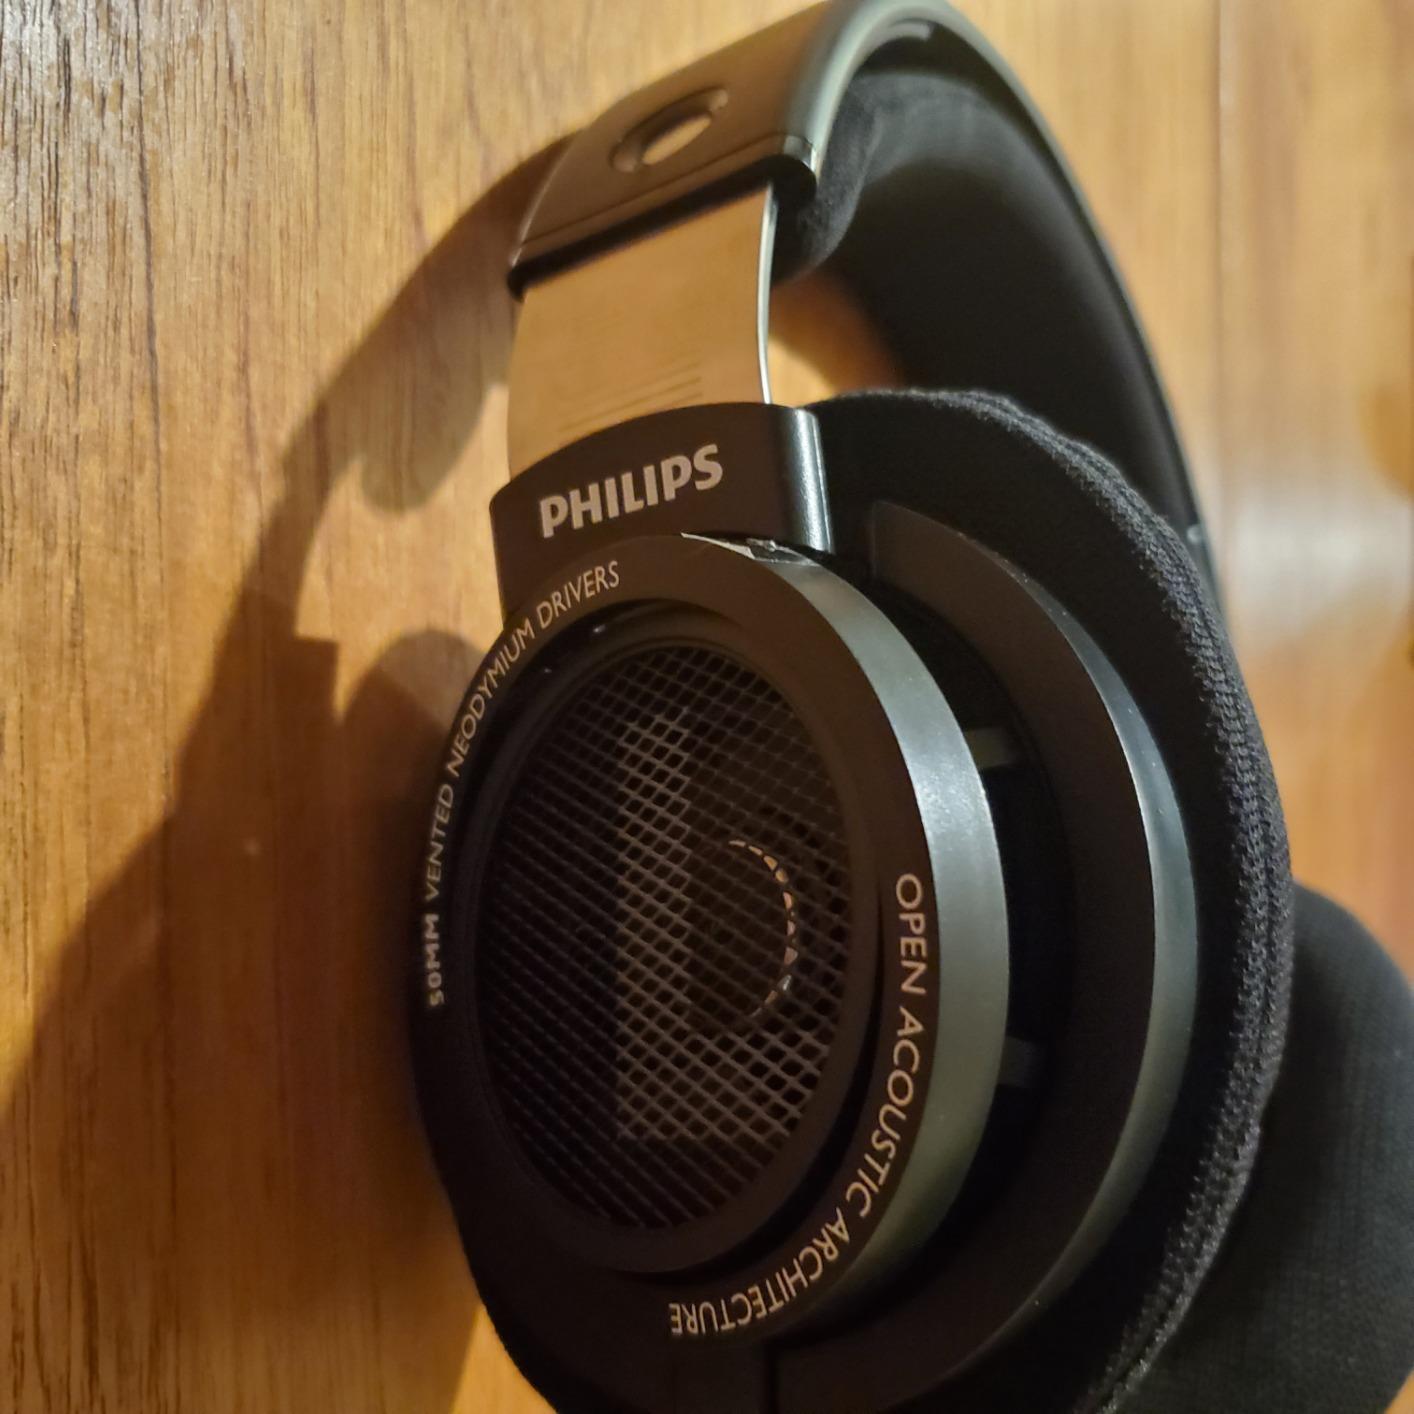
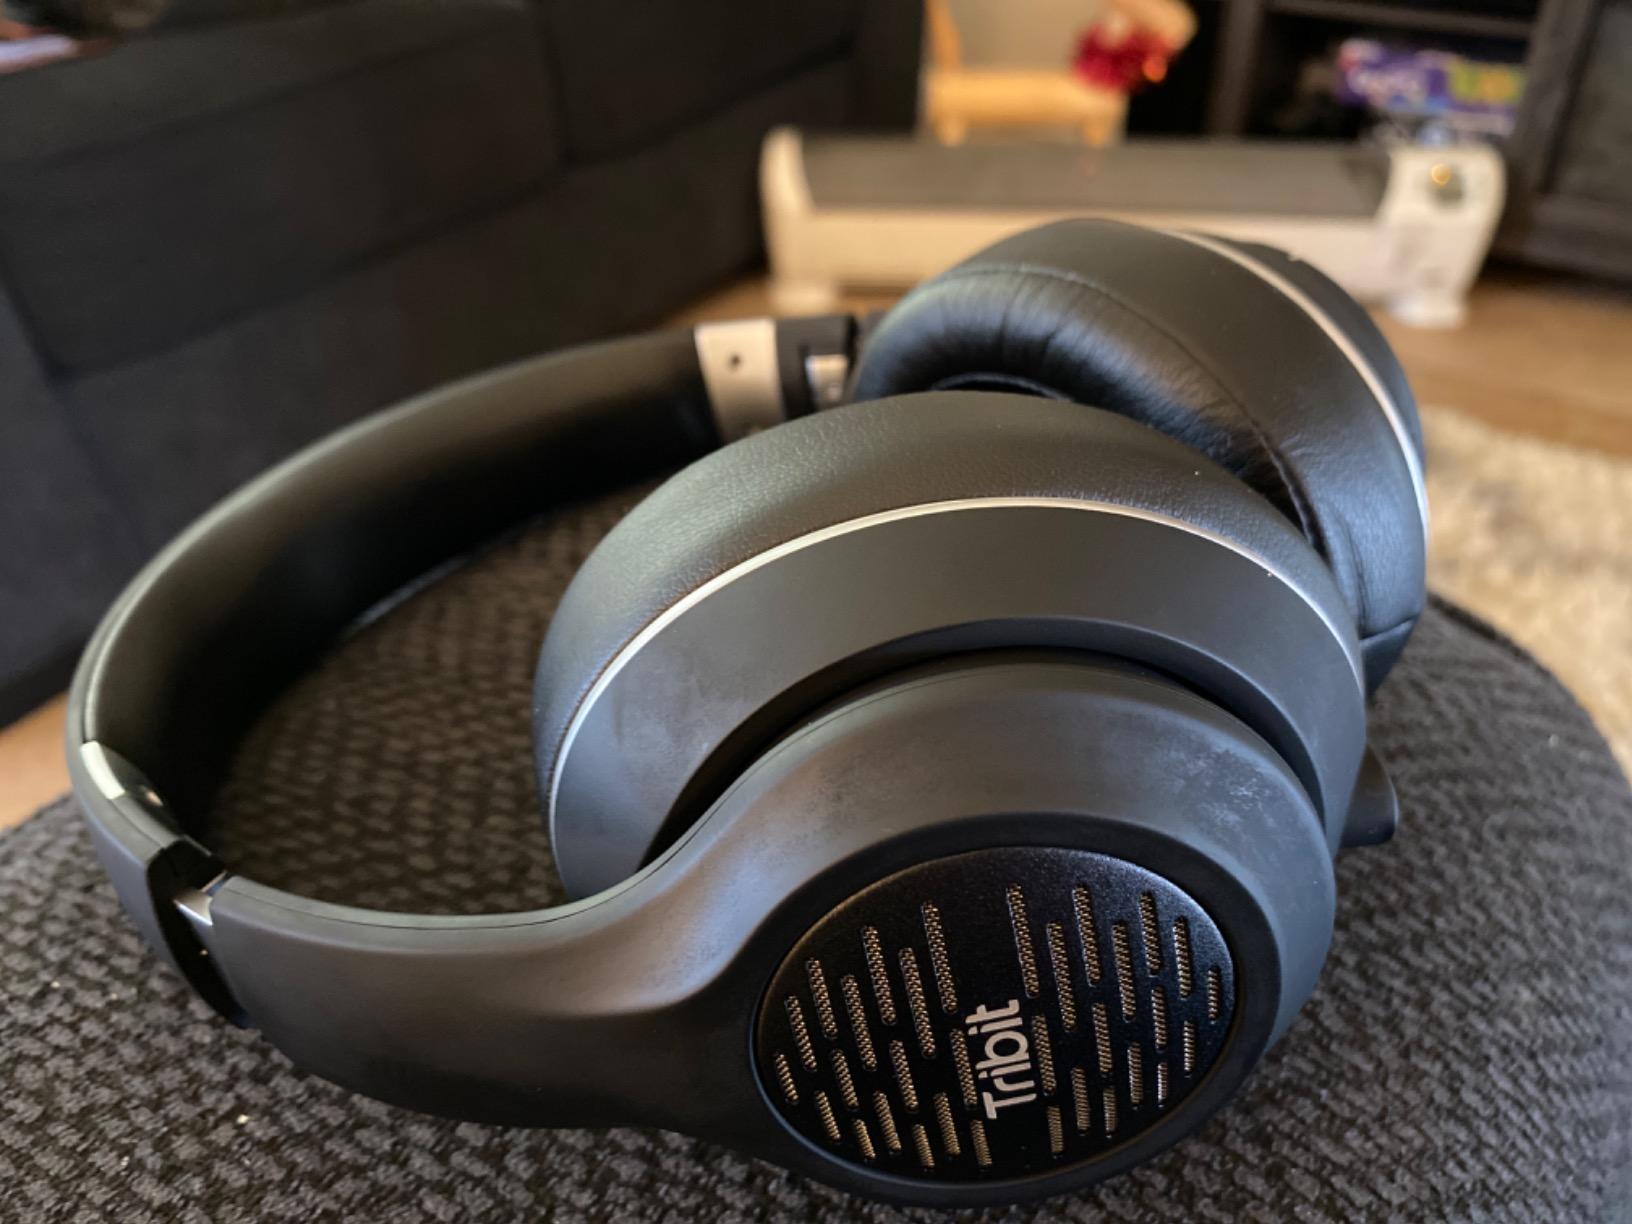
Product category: headphones
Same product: no